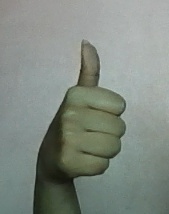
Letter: aleff